Arslanbob

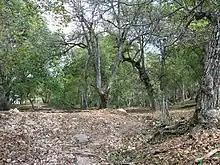
Walnut forest in Arslanbob

Arslanbob is reached from Jalal-Abad via Bazar-Korgon. Kyzyl-Üngkür is away, reachable via Oogon-Talaa, which is situated in the Kara-Üngkür valley.